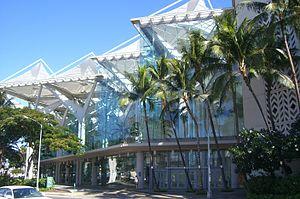
La 29ᵉ assemblée générale de l'Union astronomique internationale s'est tenue du 3 au 14 août 2015 à Honolulu, capitale de l'État d'Hawaï, aux États-Unis.